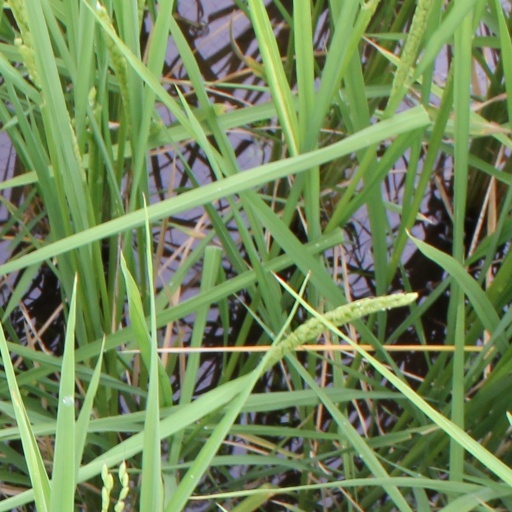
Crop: rice